Gazi Husrev-begov bezistan

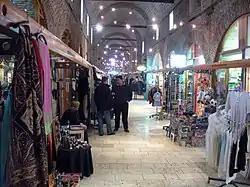
The interior of the bezistan.

Gazi Husrev-beg's bezistan is one of the preserved bezistan in Sarajevo, Bosnia and Herzegovina, from the Ottoman period in the history of the country. Built in 1555 in Baščaršija, "bezistan" still serves its purpose - trade.